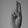
ASL letter: U